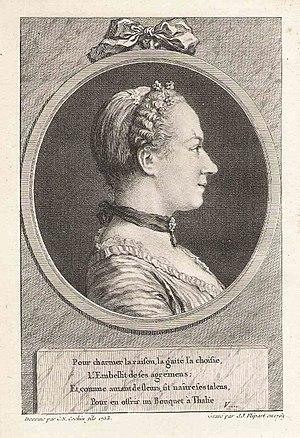
Madame Favart
La liste de personnalités de la danse recense de manière non exhaustive les personnes ayant laissé une trace dans l'histoire de la danse.
Annette et Lubin sont deux personnages d'un conte moral de Jean-François Marmontel de 1761. L'histoire réelle de Marie Schmitz et Gilles Dewalt de Spa serait à l'origine de ce conte, mais l'historien spadois Guy Peeters a récemment affirmé le contraire de façon documentée. Ils deviendront cependant de leur vivant « Annette et Lubin de Spa », donnant leur nom à la colline au sommet de laquelle ils résidaient.